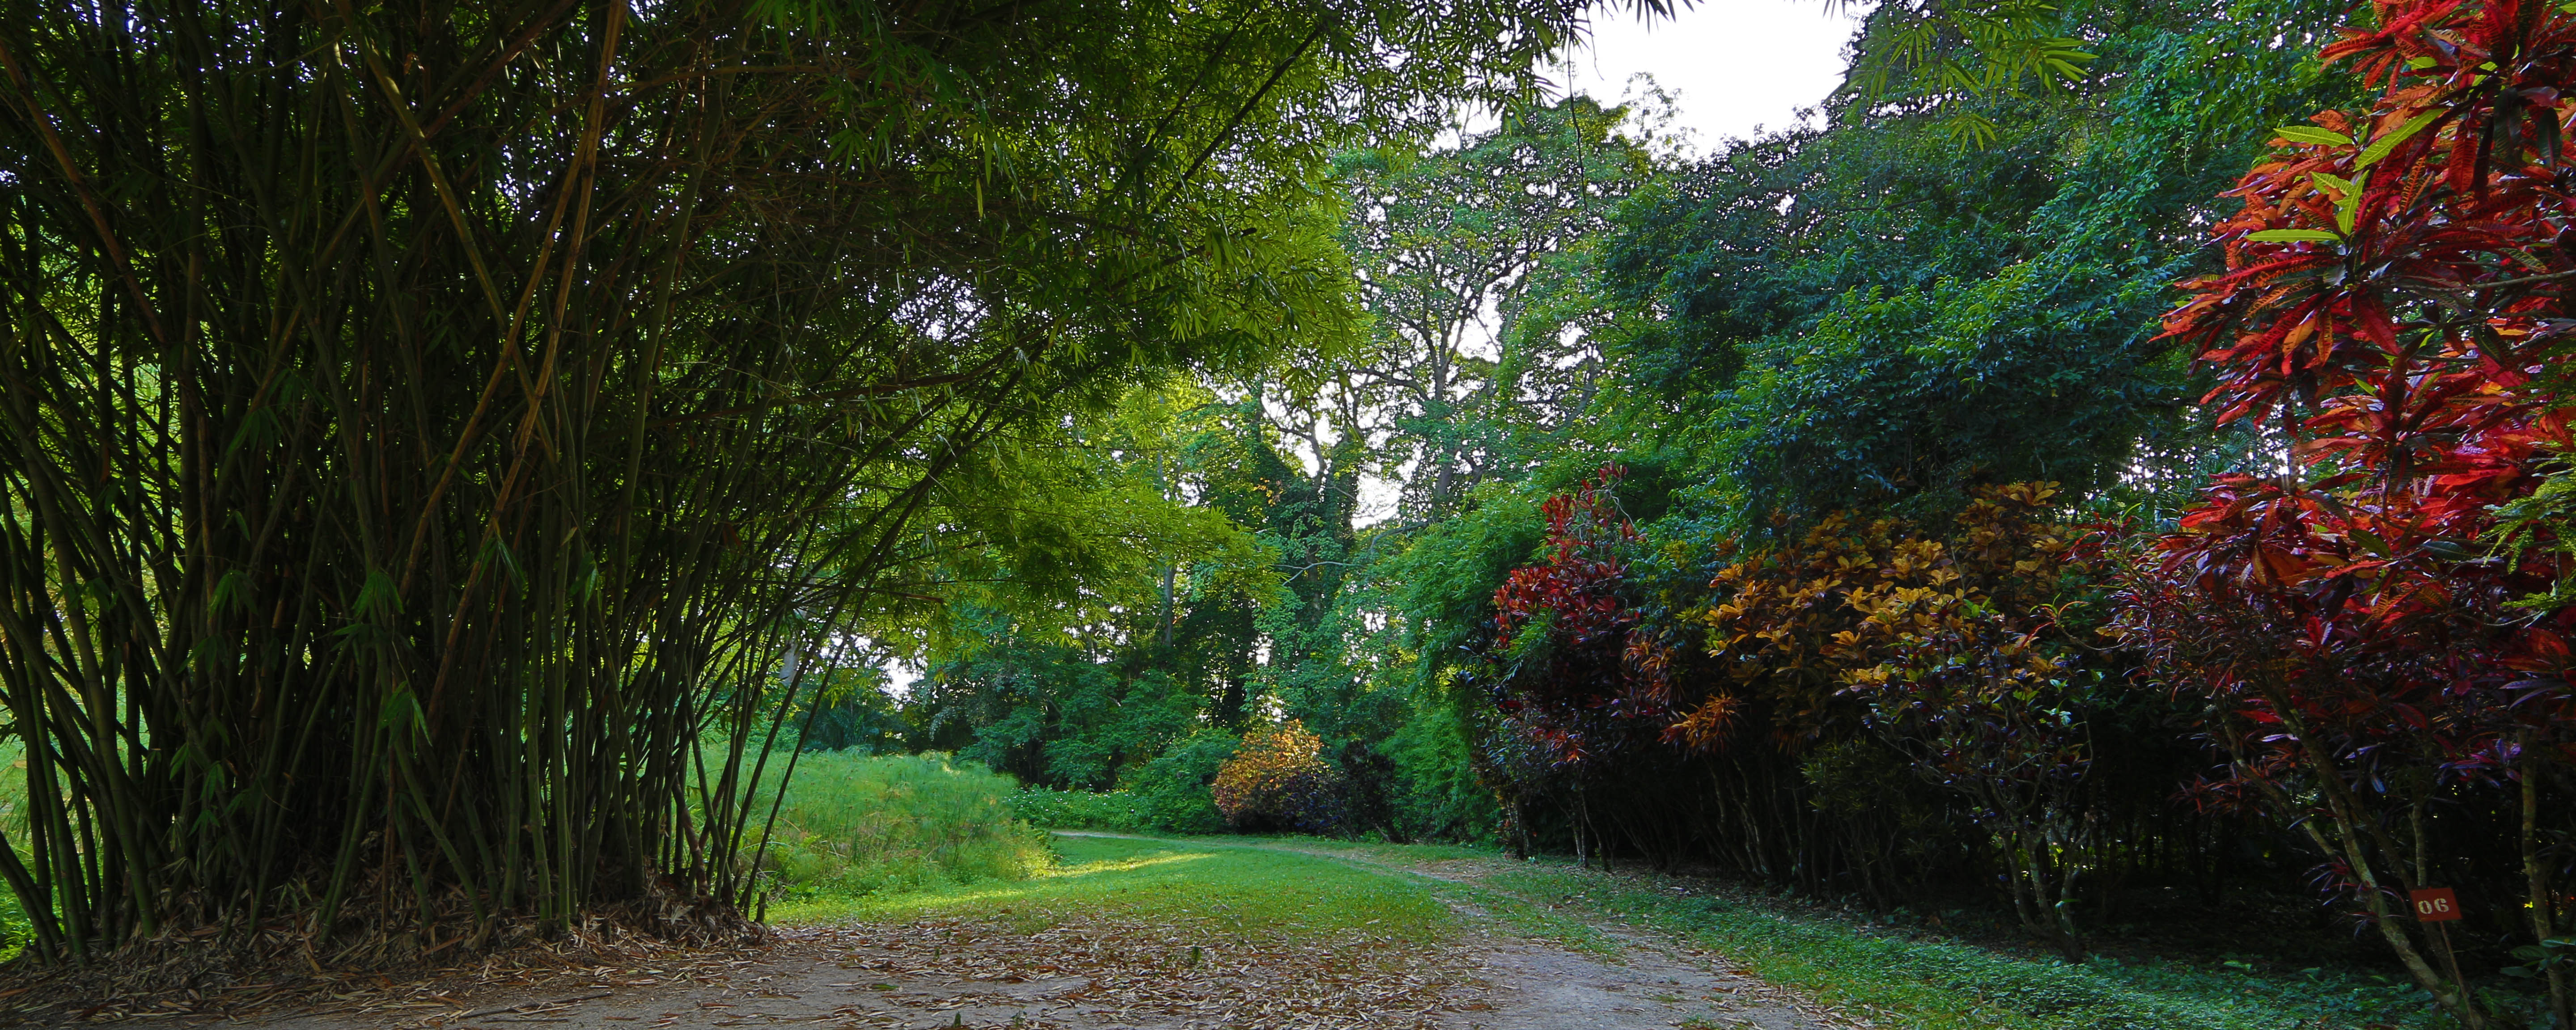
natural, tree, natural landscape, nature, vegetation, nature reserve, green, natural environment, leaf, woodland, woody plant, plant, grass, botany, biome, forest, sunlight, landscape, road, branch, temperate broadleaf and mixed forest, deciduous, thoroughfare, botanical garden, plantation, trail, autumn, shrub, old growth forest, garden, jungle, park, state park, grove, national park, path, plane